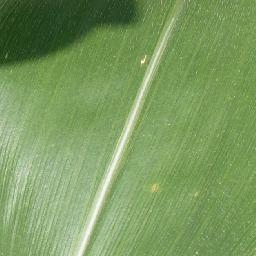
Label: Corn_(Maize)___Healthy